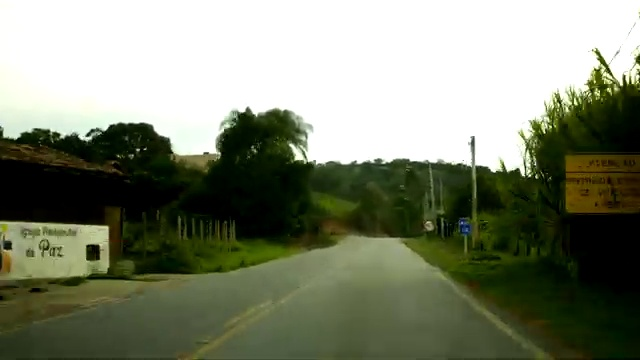
Fire: no
Smoke: no